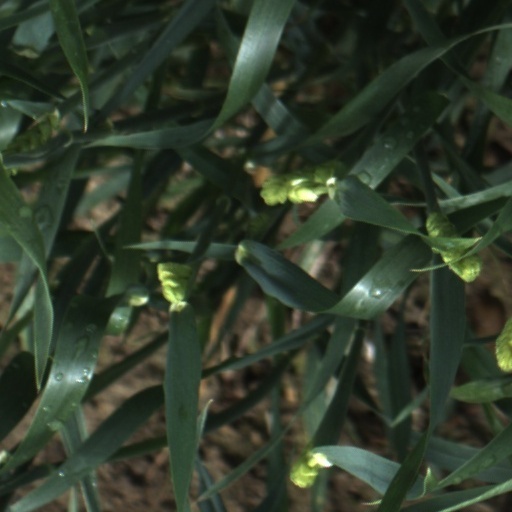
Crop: wheat